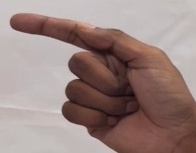
ASL sign: G